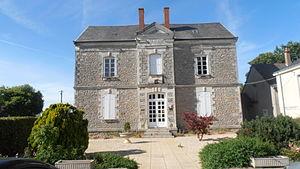
La mairie de la commune de Saint-Augustin-des-Bois (Maine-et-Loire, France).
Saint-Augustin-des-Bois est une commune française située dans le département de Maine-et-Loire, en région Pays de la Loire.